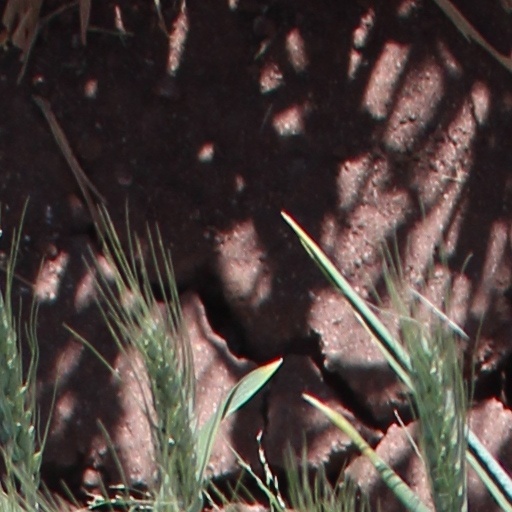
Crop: wheat